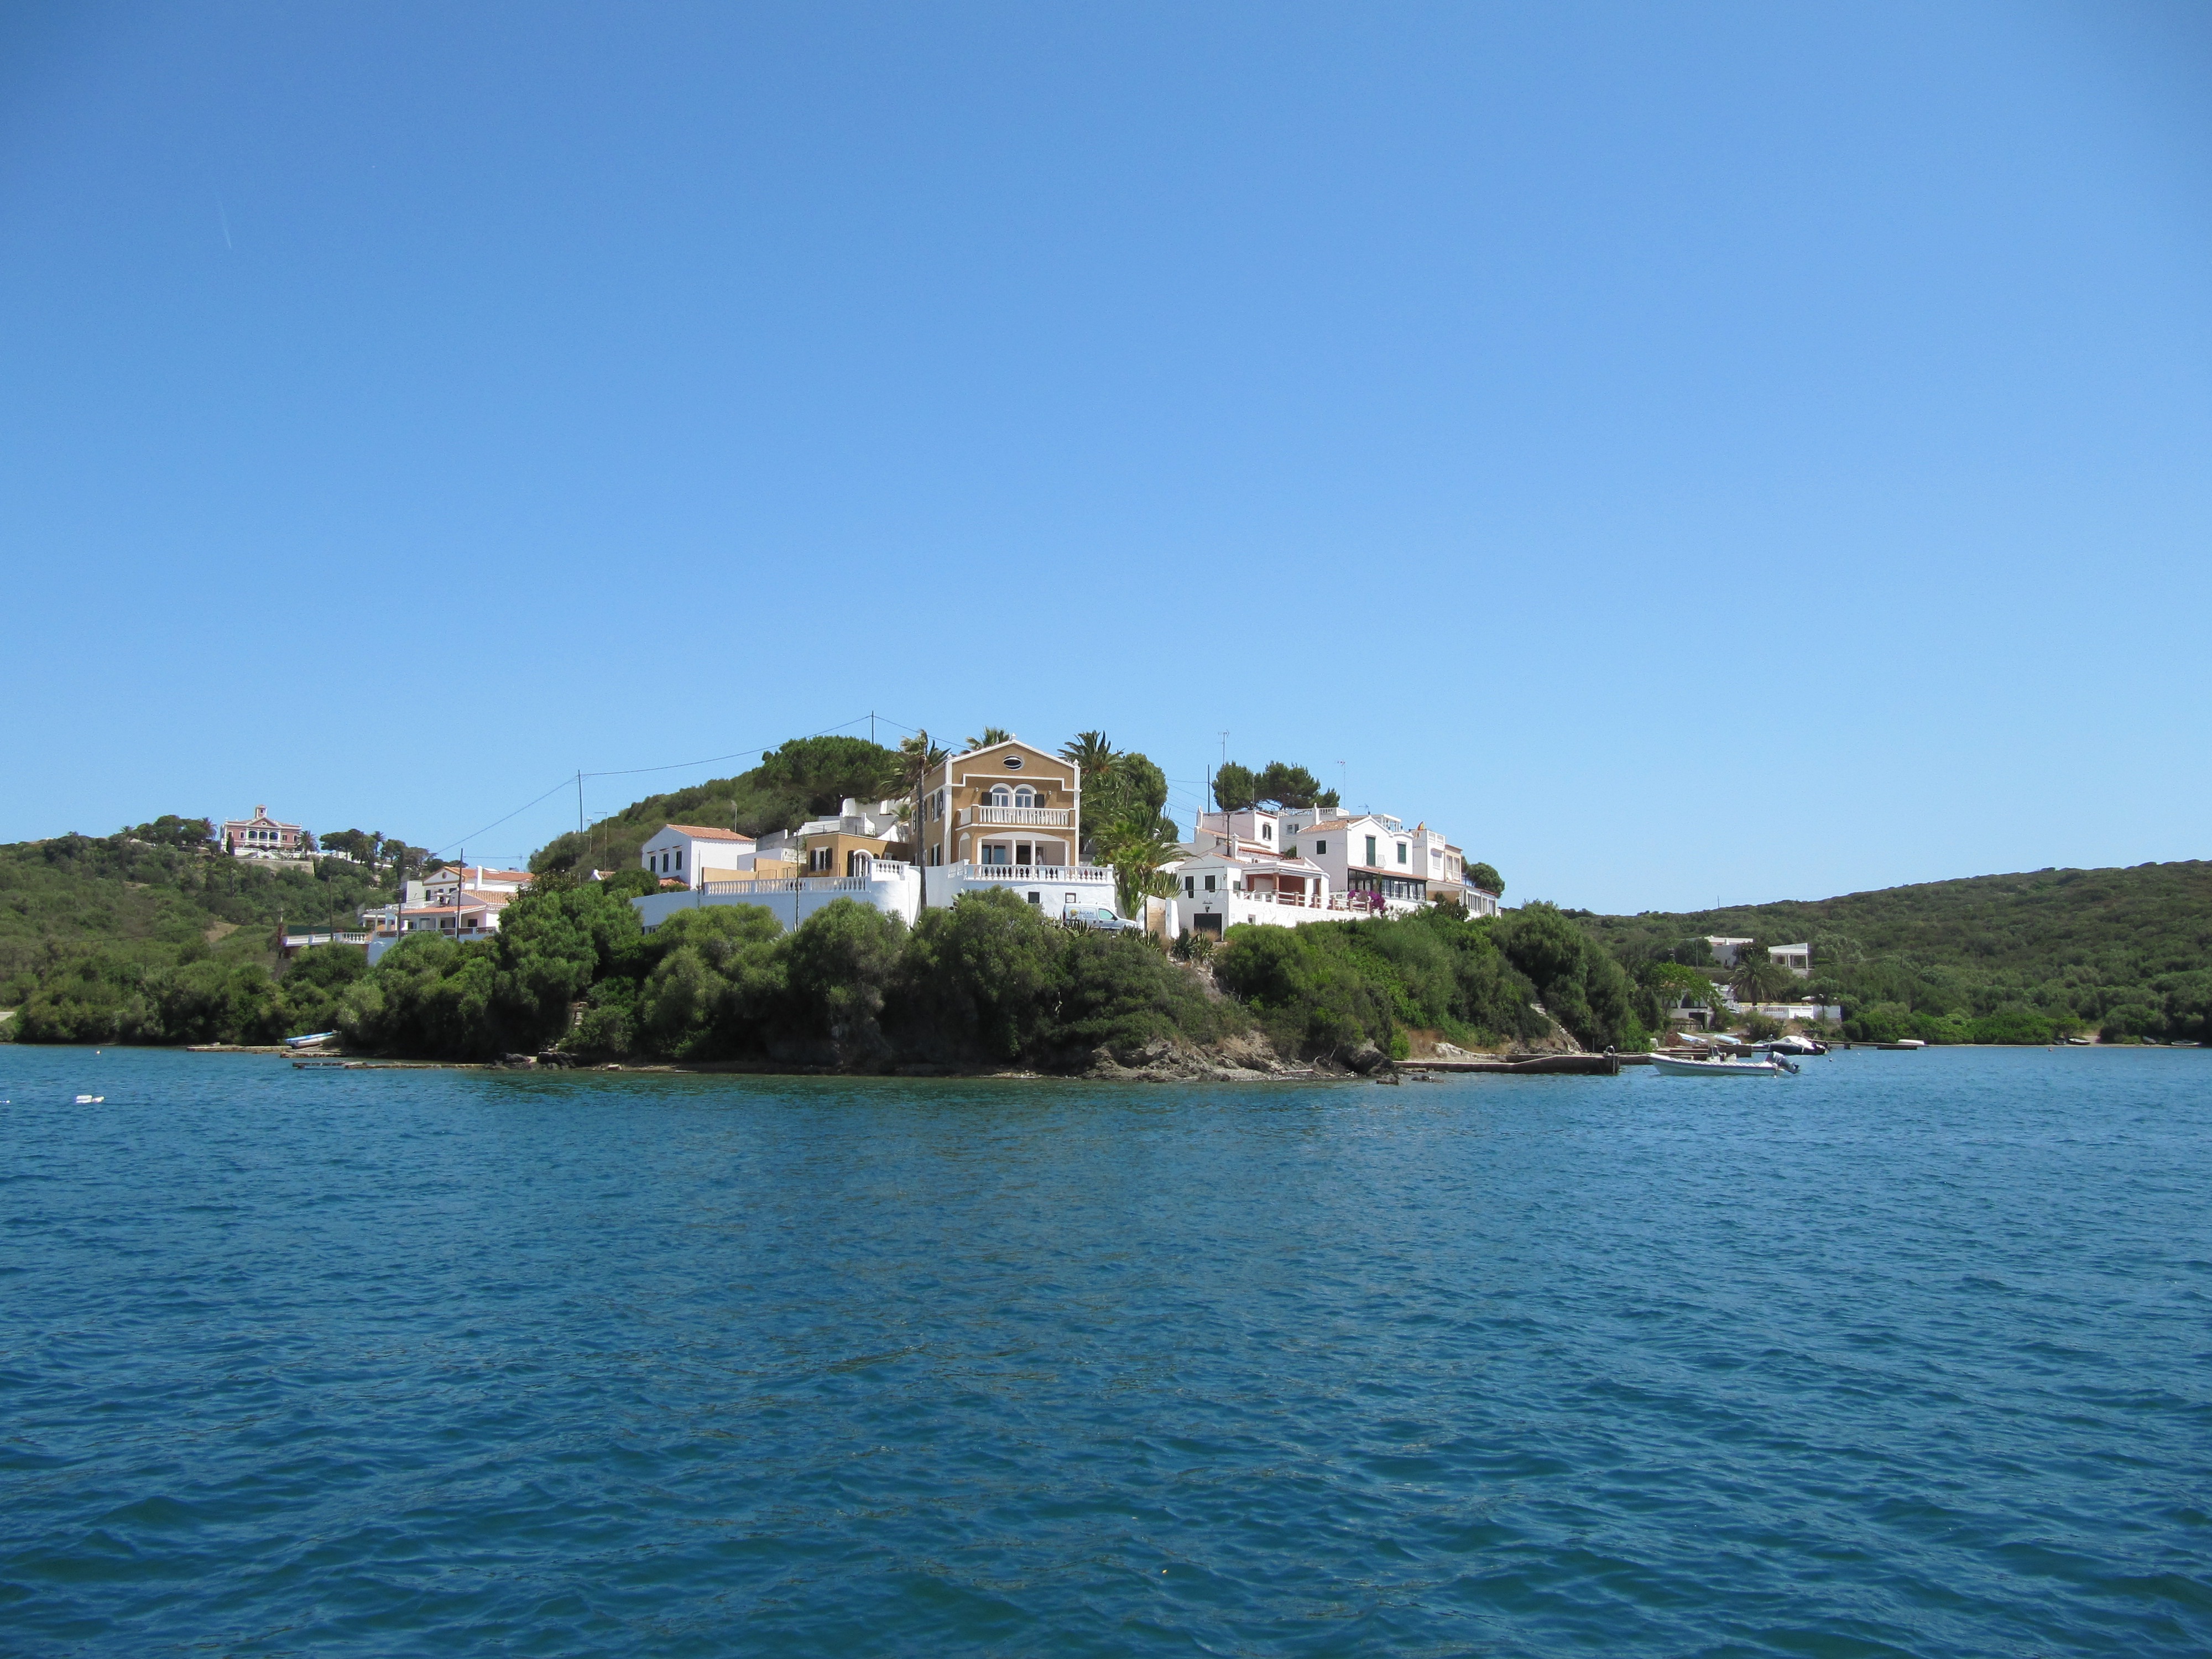
sea, coast, people, sky, shore, lake, vacation, seaside, cove, vehicle, holiday, bay, island, reservoir, body of water, mountains, greece, archipelago, cape, islet